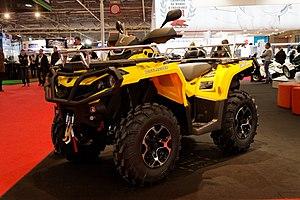
Can-Am - Outlander